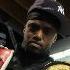
Age: 41